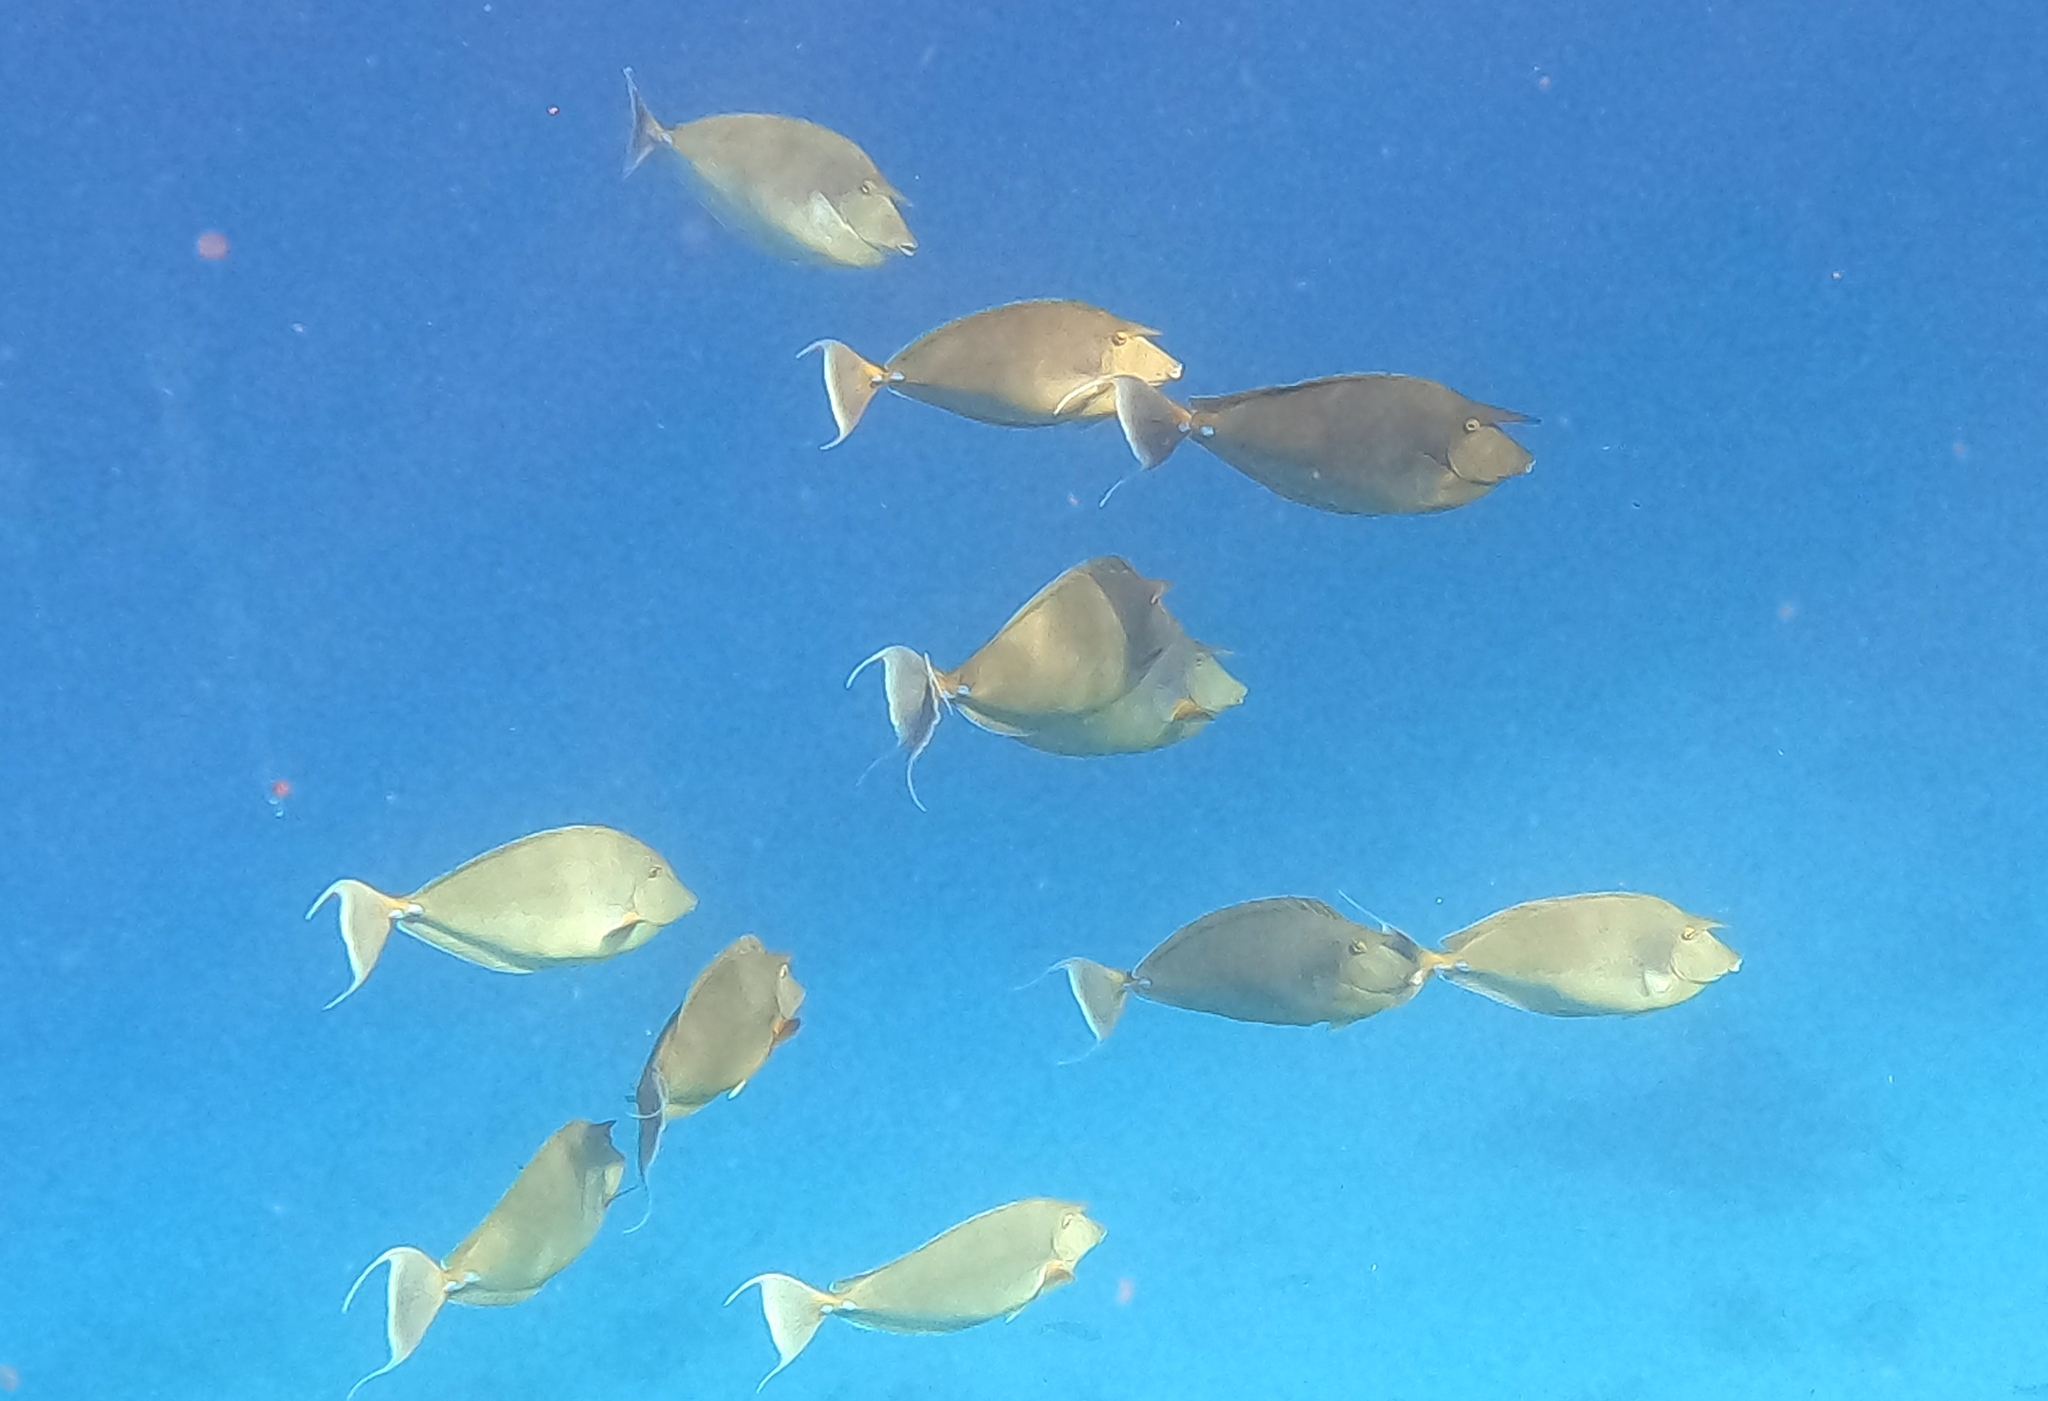
Naso unicornis (Bluespine Unicornfish)